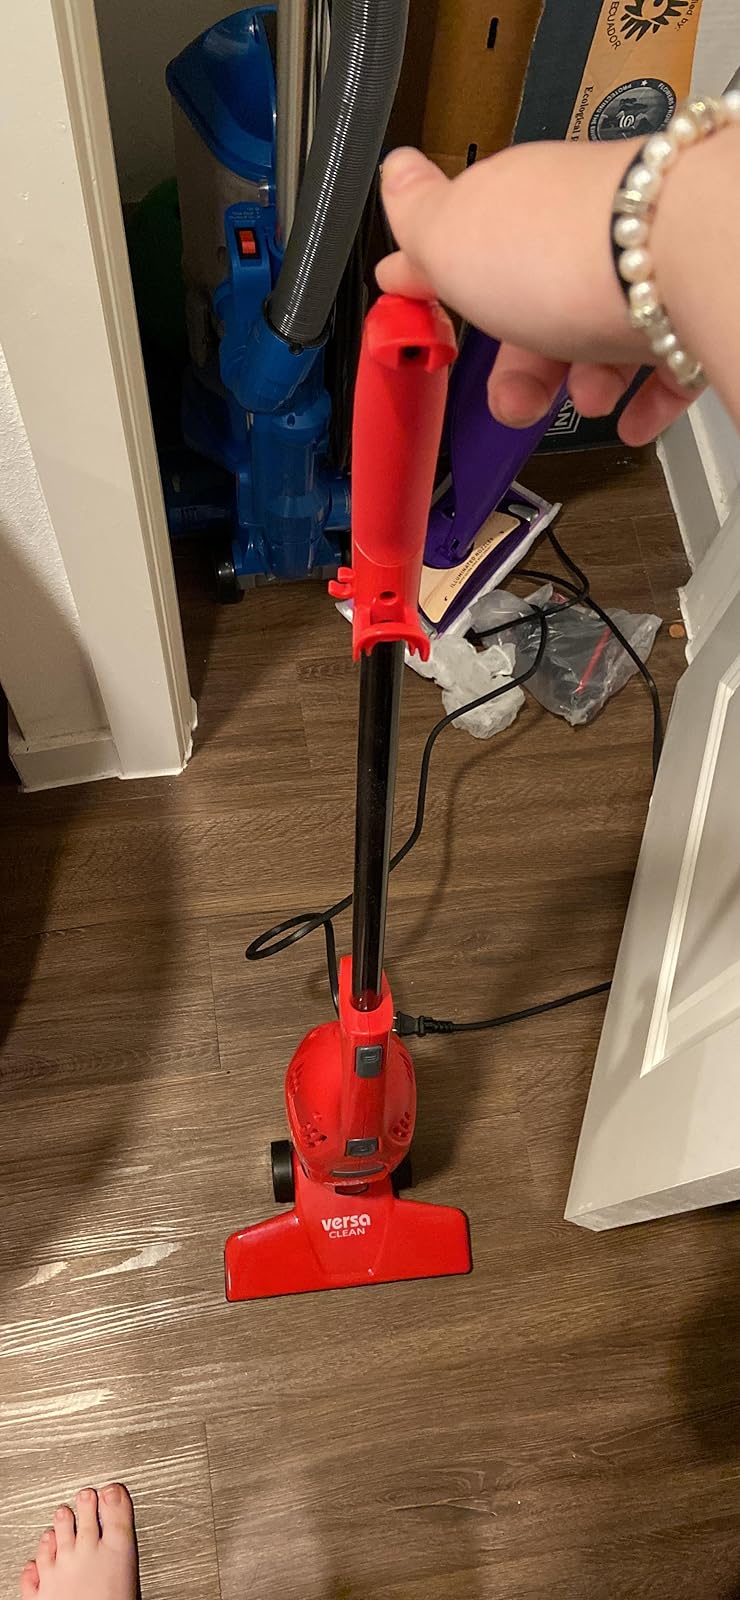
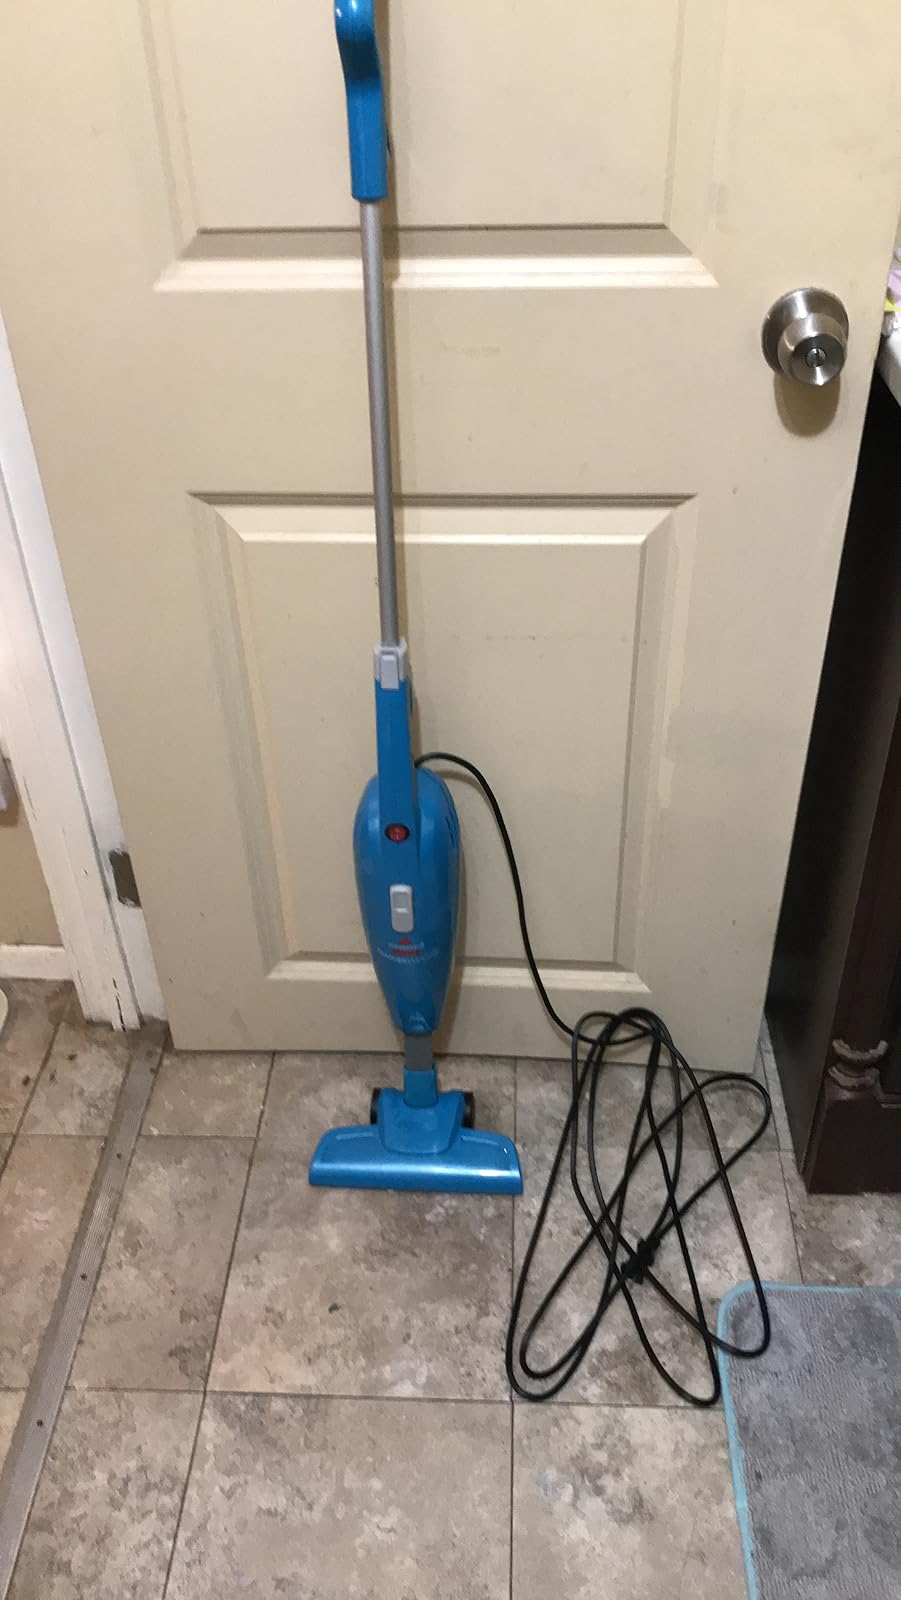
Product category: items_vacuum
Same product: no